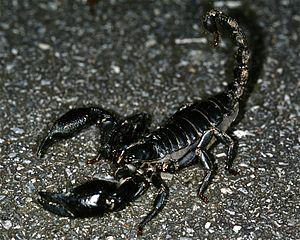
Heterometrus spinifer est une espèce de scorpions de la famille des Scorpionidae.